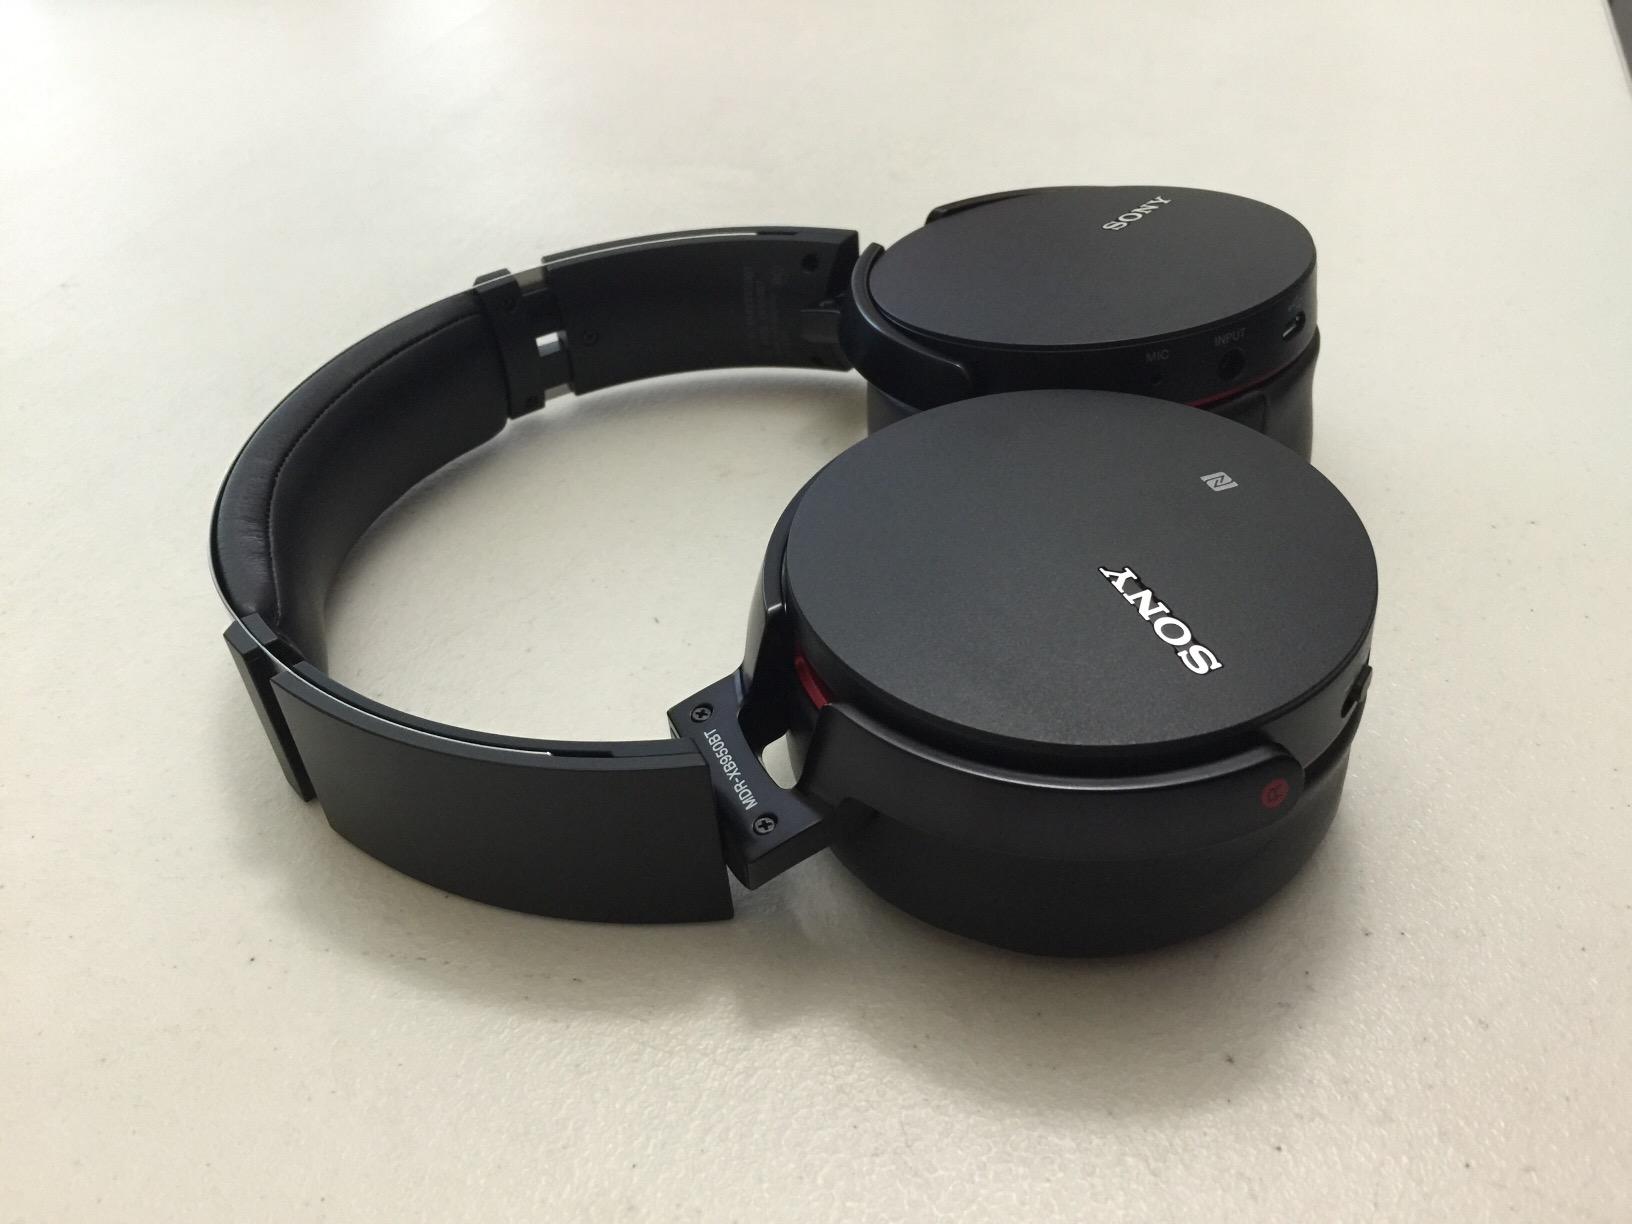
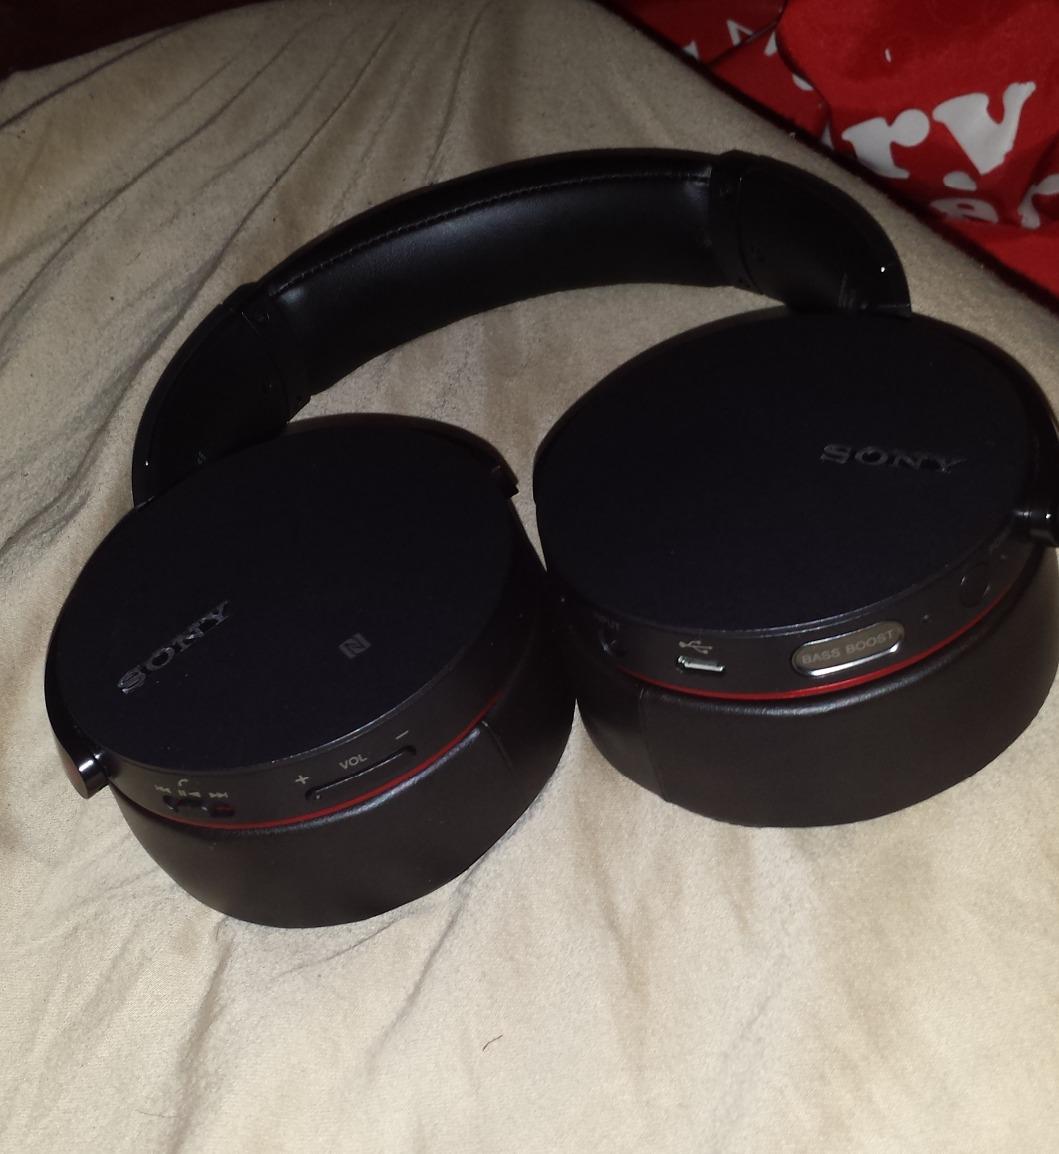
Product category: headphones
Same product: yes